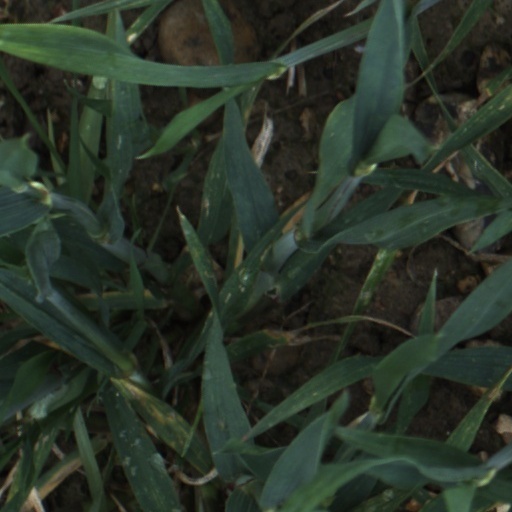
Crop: wheat